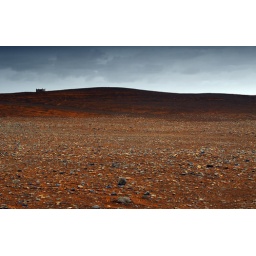
building in red desert,absolutly abstract vision.